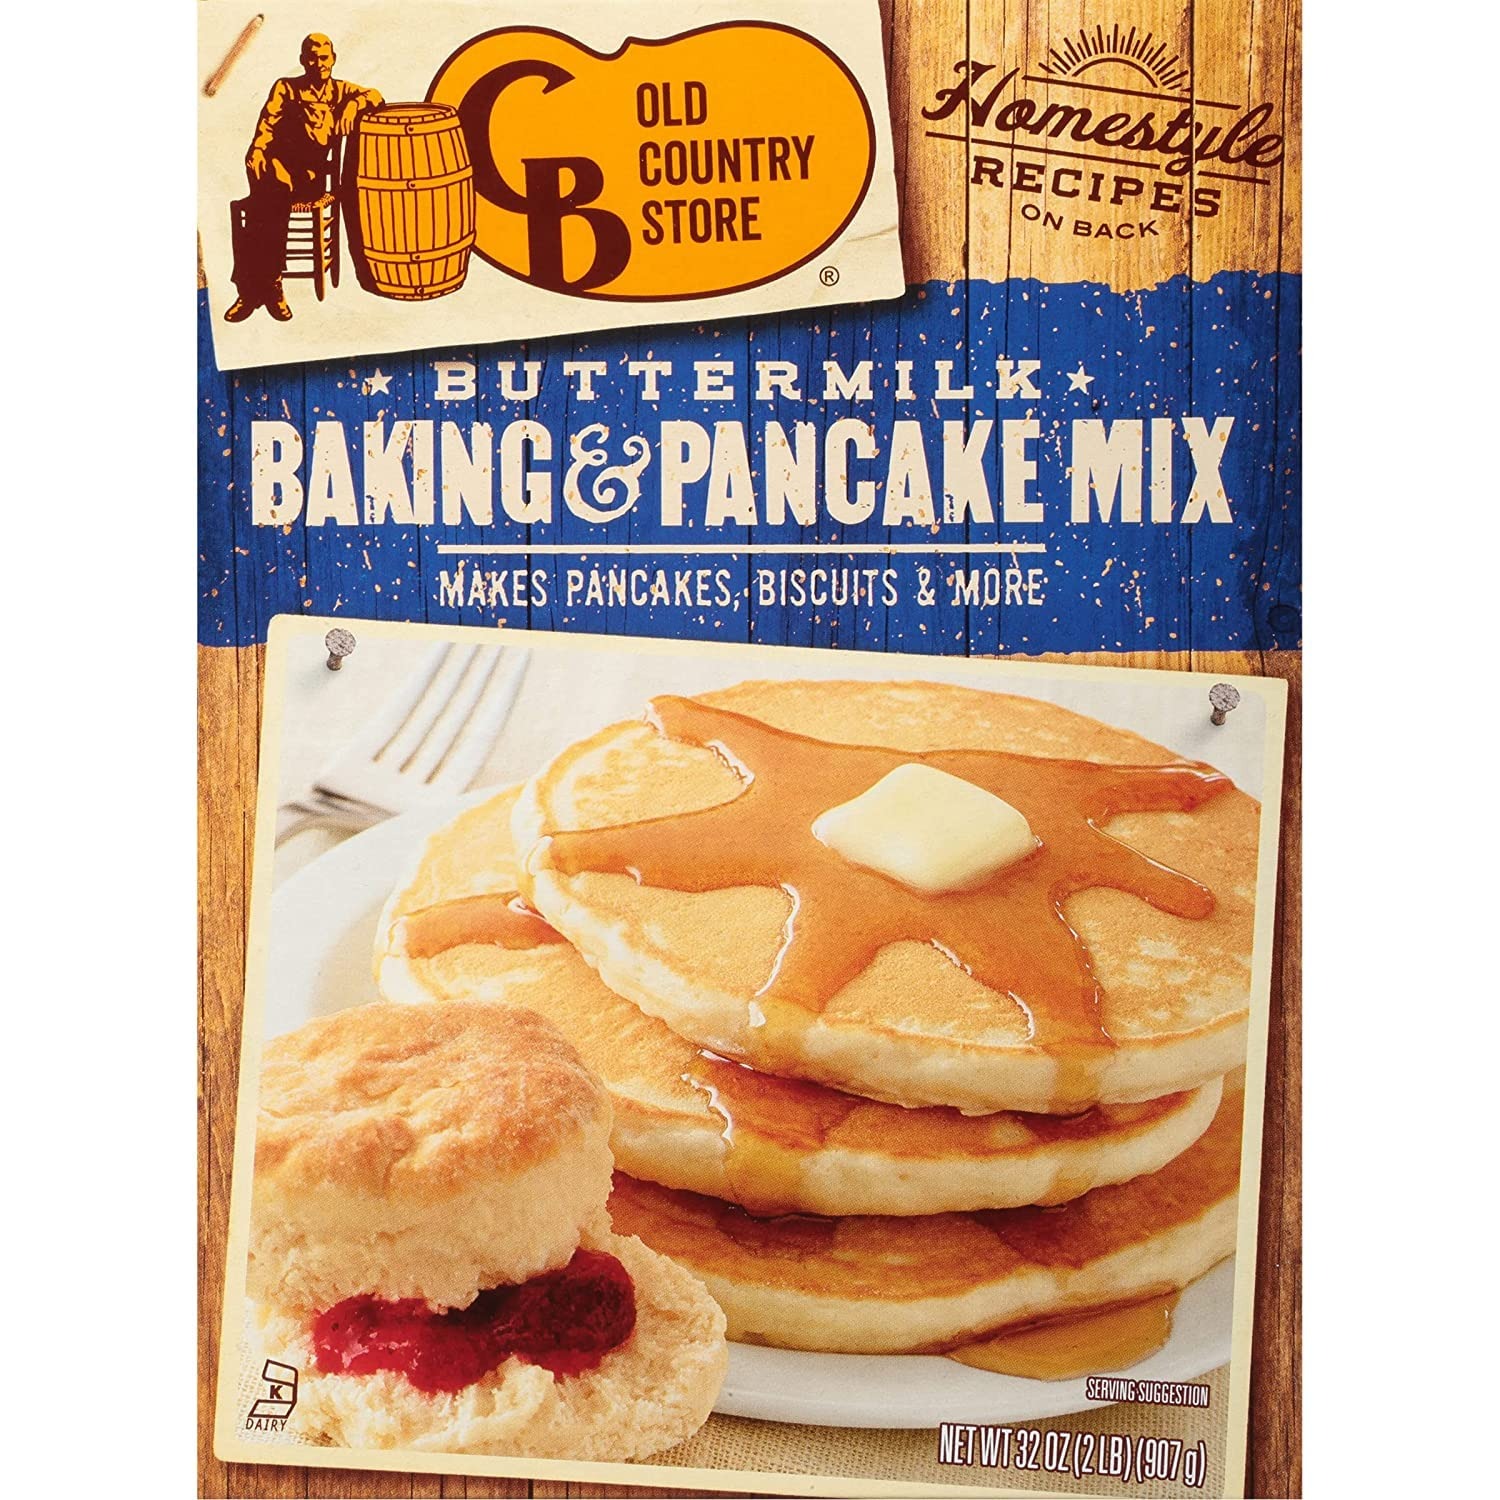
Item Name: Cracker Barrel Old Country Store Buttermilk Baking and Pancake Mix 32 Ounce (Pack of 2)
Value: 32.0
Unit: Ounce

Price: 24.99